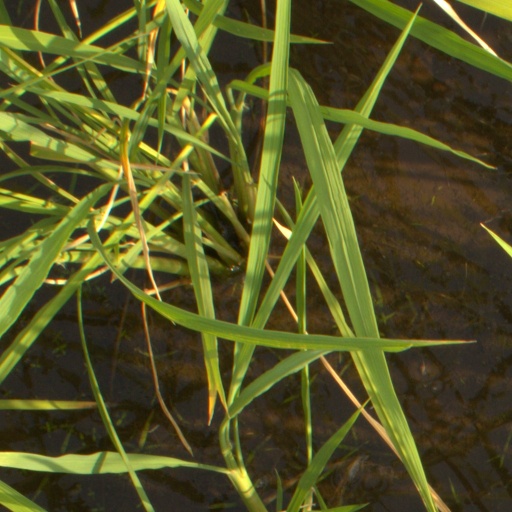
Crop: rice